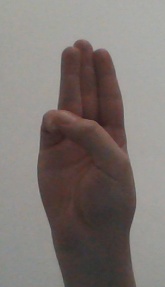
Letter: thaa